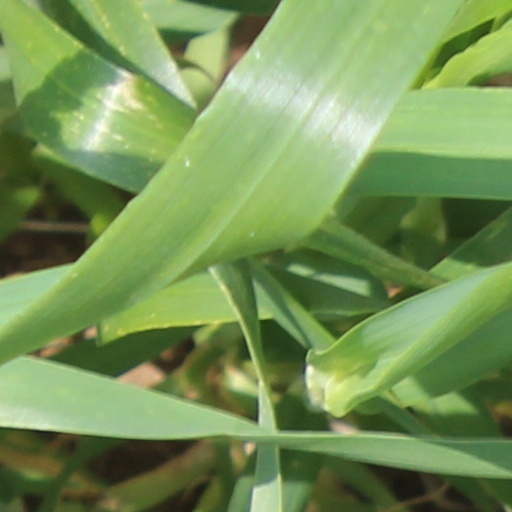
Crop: wheat